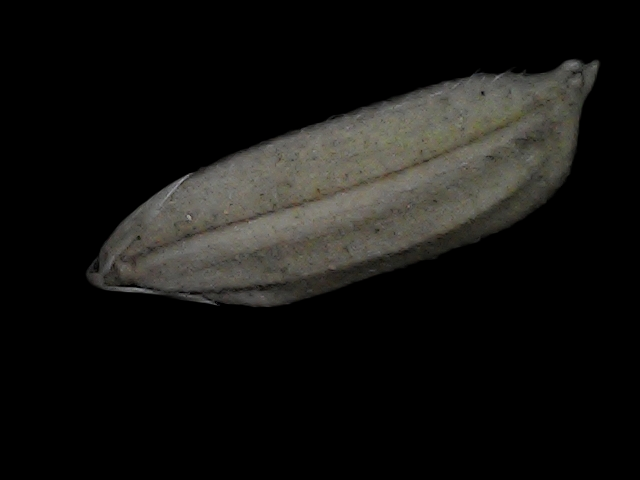
Rice variety: Bd72